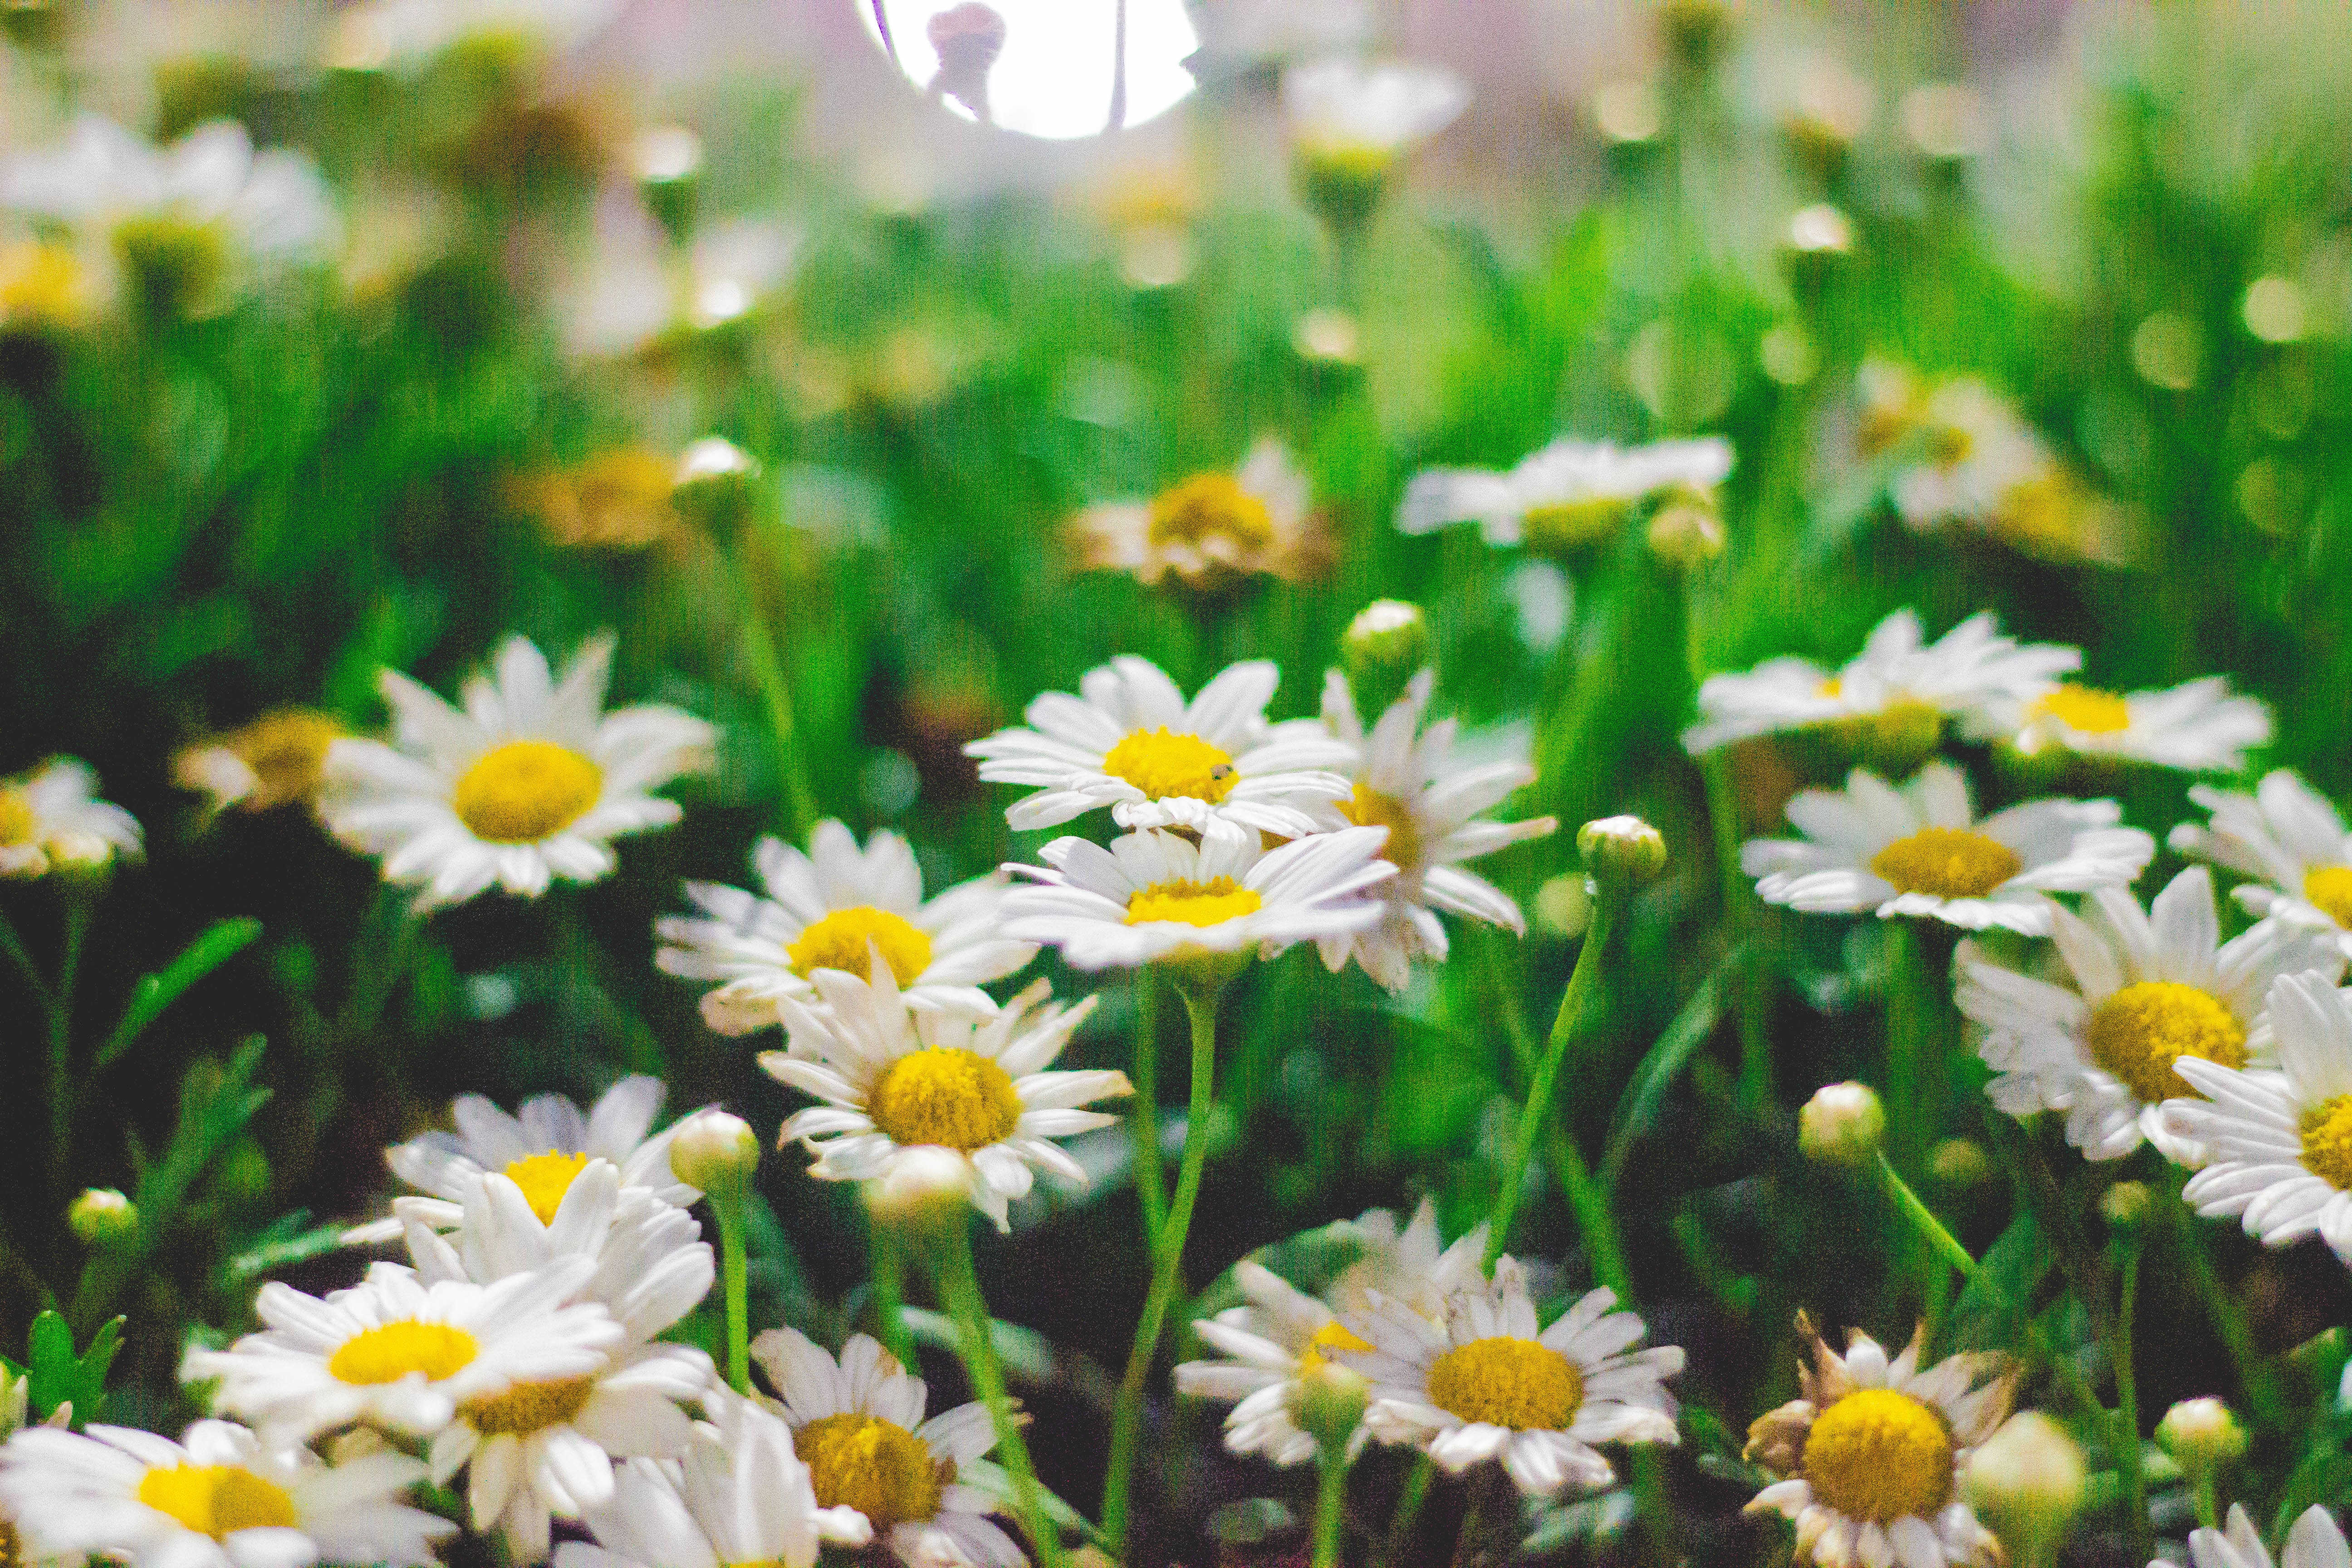
flower, daisy, plant, flora, oxeye daisy, chamaemelum nobile, marguerite daisy, green, yellow, grass, botany, meadow, land plant, lawn, daisy family, flowering plant, wildflower, field, herb, annual plant, blossom